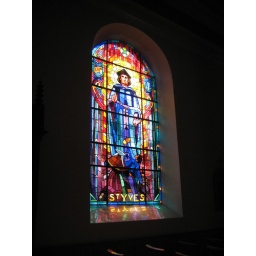
Stained glass window in the church at Pontrieux